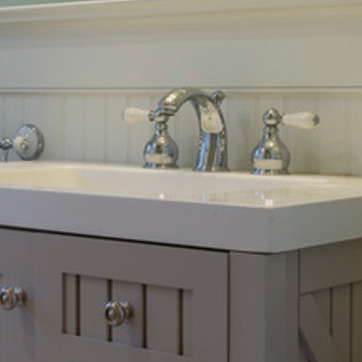
Material: ceramic